Stevan Mokranjac

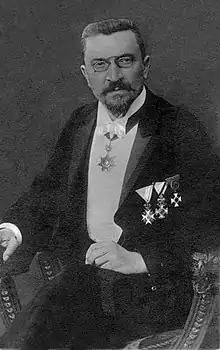

Stevan Stojanović (9 January 1856 – 28 September 1914), known as Stevan Mokranjac was a Serbian composer and music educator. Born in Negotin in 1856, Mokranjac studied music in Belgrade, Munich, Rome and Leipzig while in his twenties. Later, he became the conductor of the Belgrade Choir Society and founder of the Serbian School of Music and the first Serbian string quartet, in which he played the cello. He left Belgrade at the beginning of World War I and moved to Skopje, where he died on 28 September 1914.